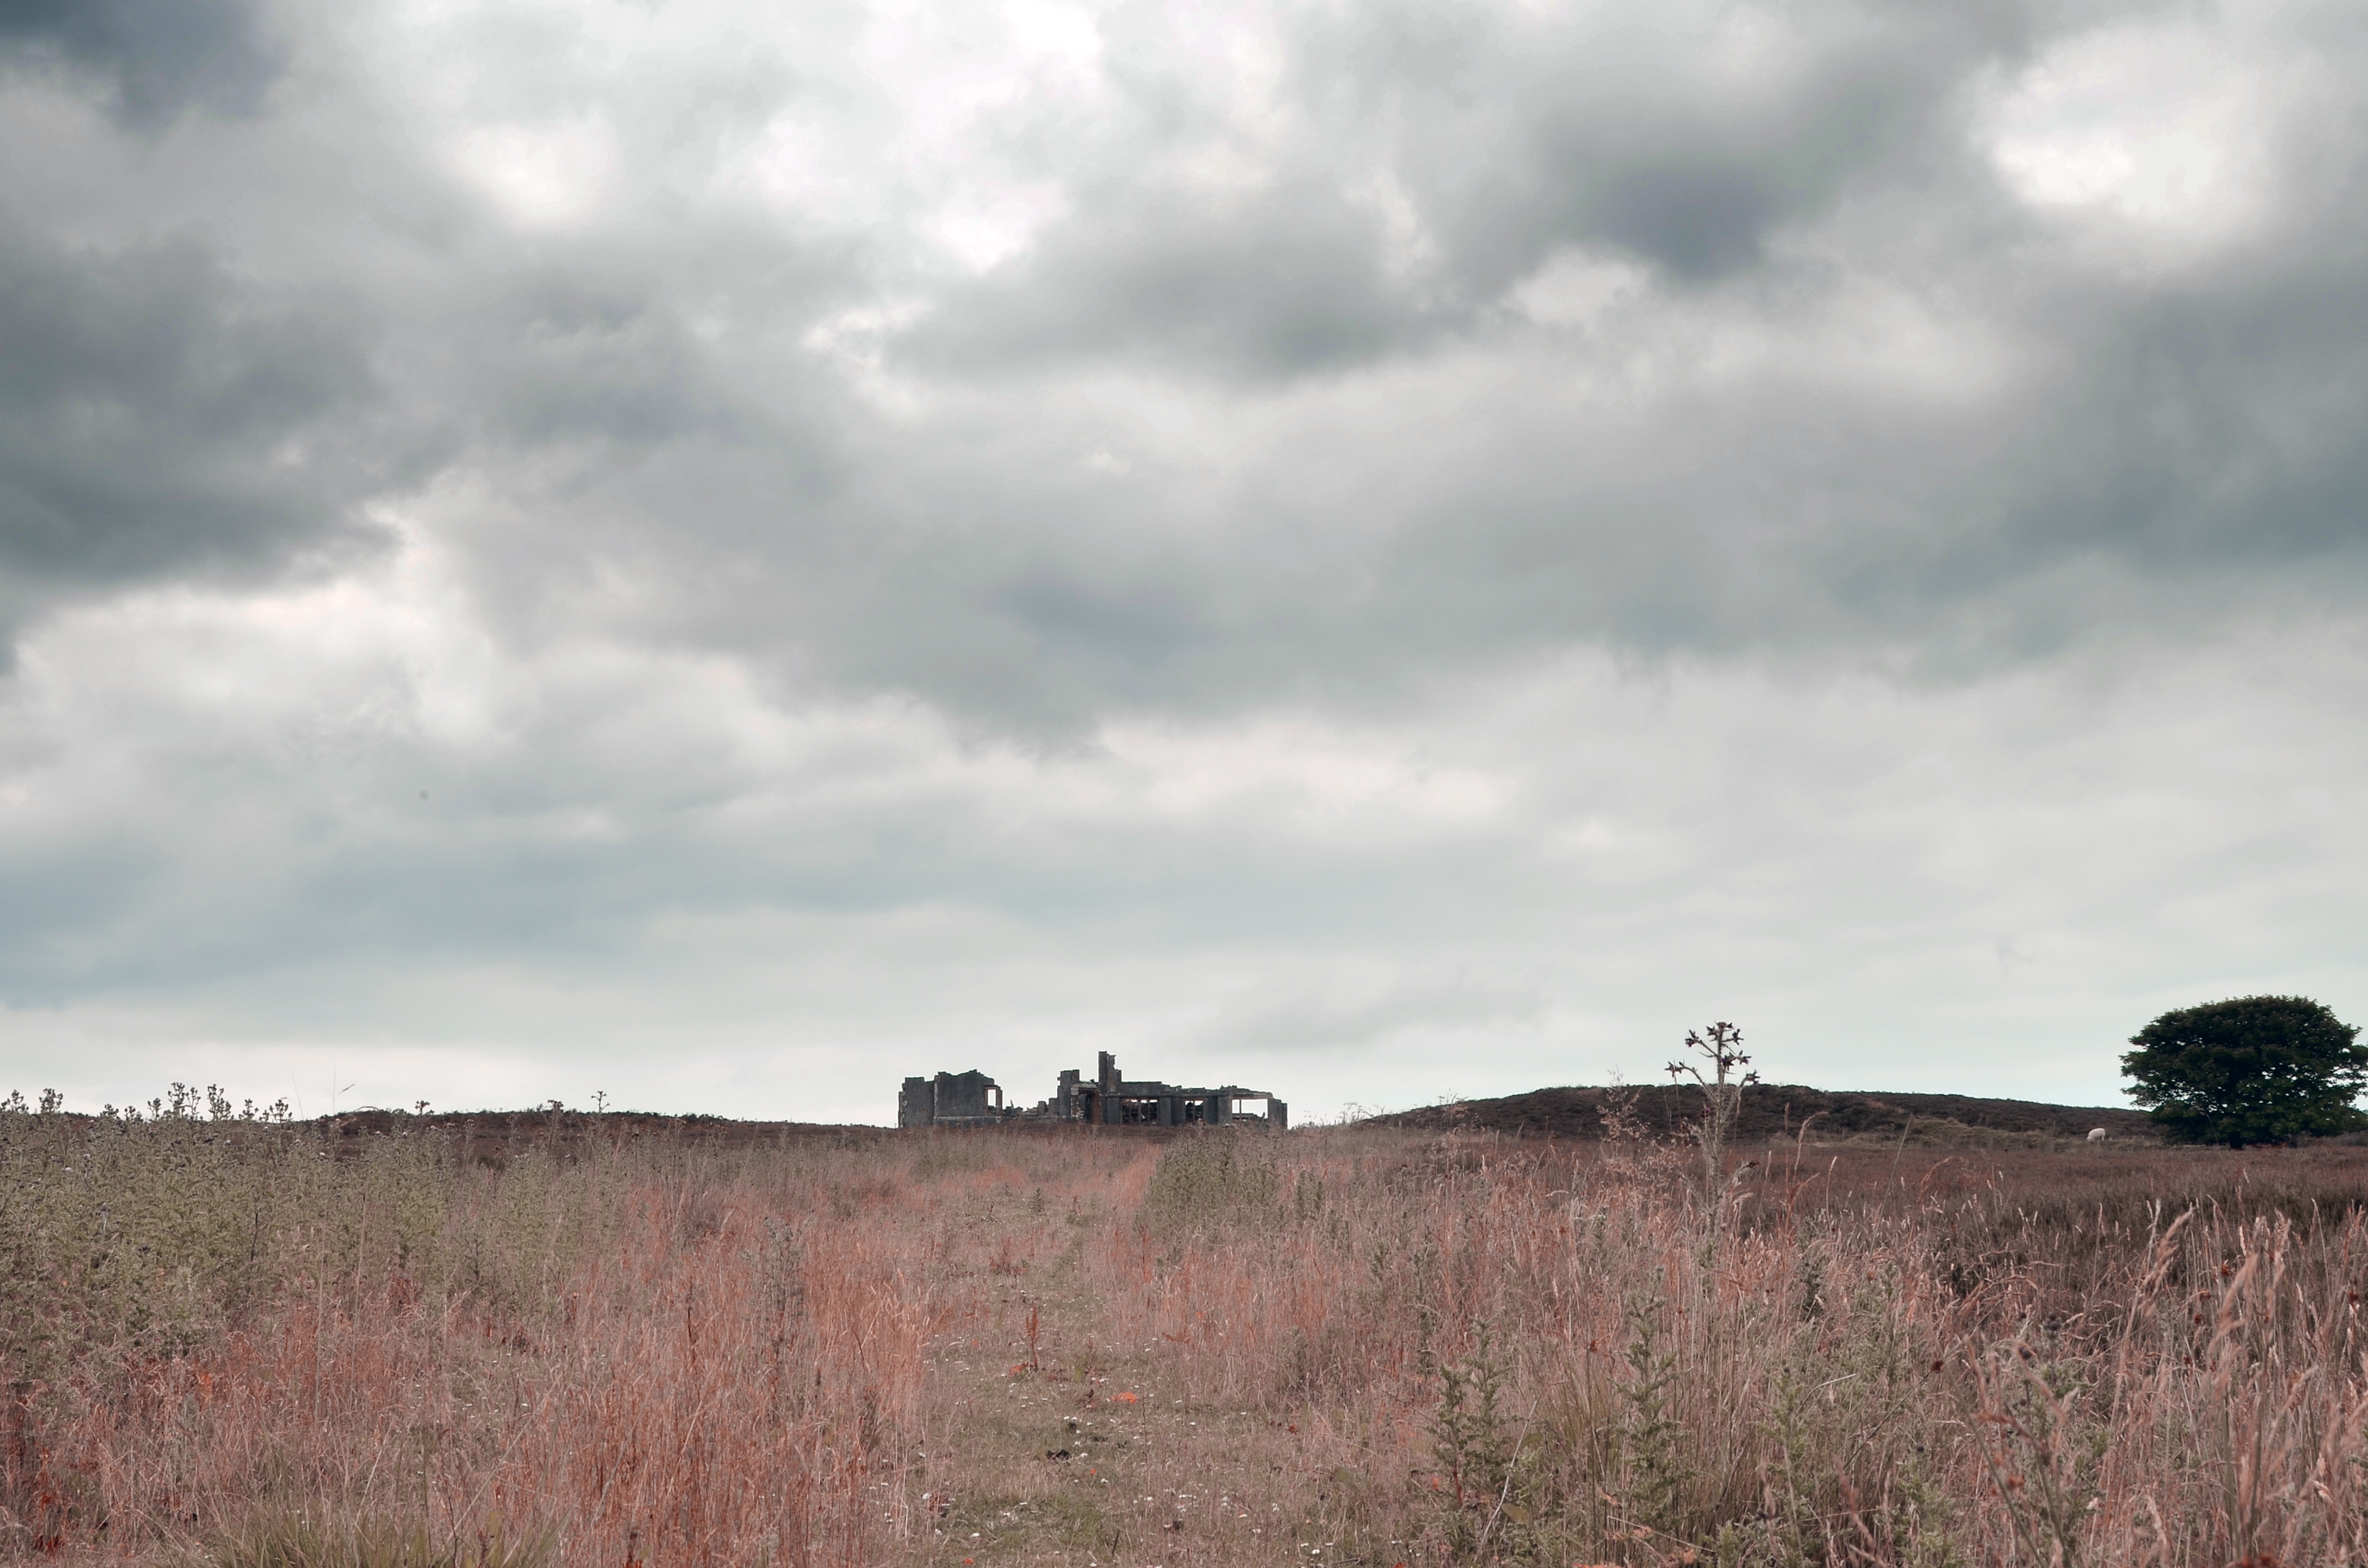
landscape, tree, nature, grass, horizon, cloud, sky, field, farm, prairie, hill, view, wind, building, rural, abandoned, plain, grassland, ecosystem, rural area